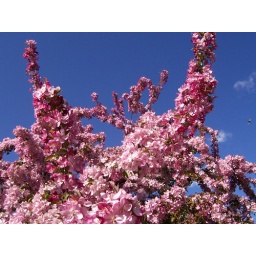
The flowering crabapple tree in my front yard. Notice the honey bee flying to the right edge of the scene.